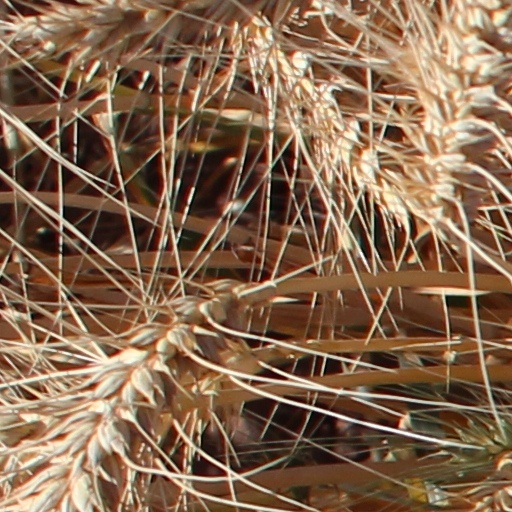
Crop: wheat